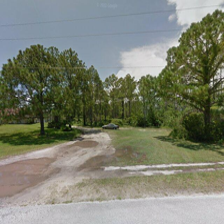
Label: streetView